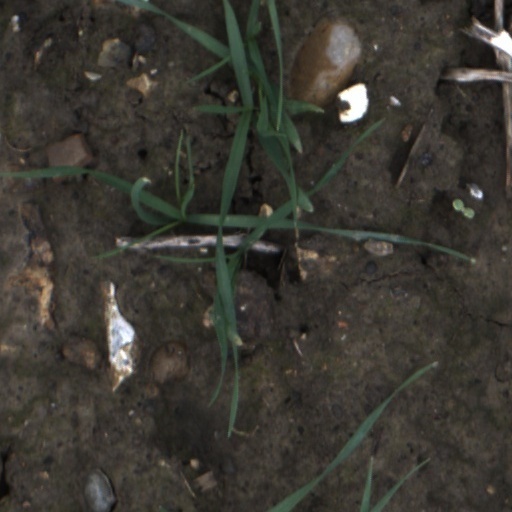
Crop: wheat